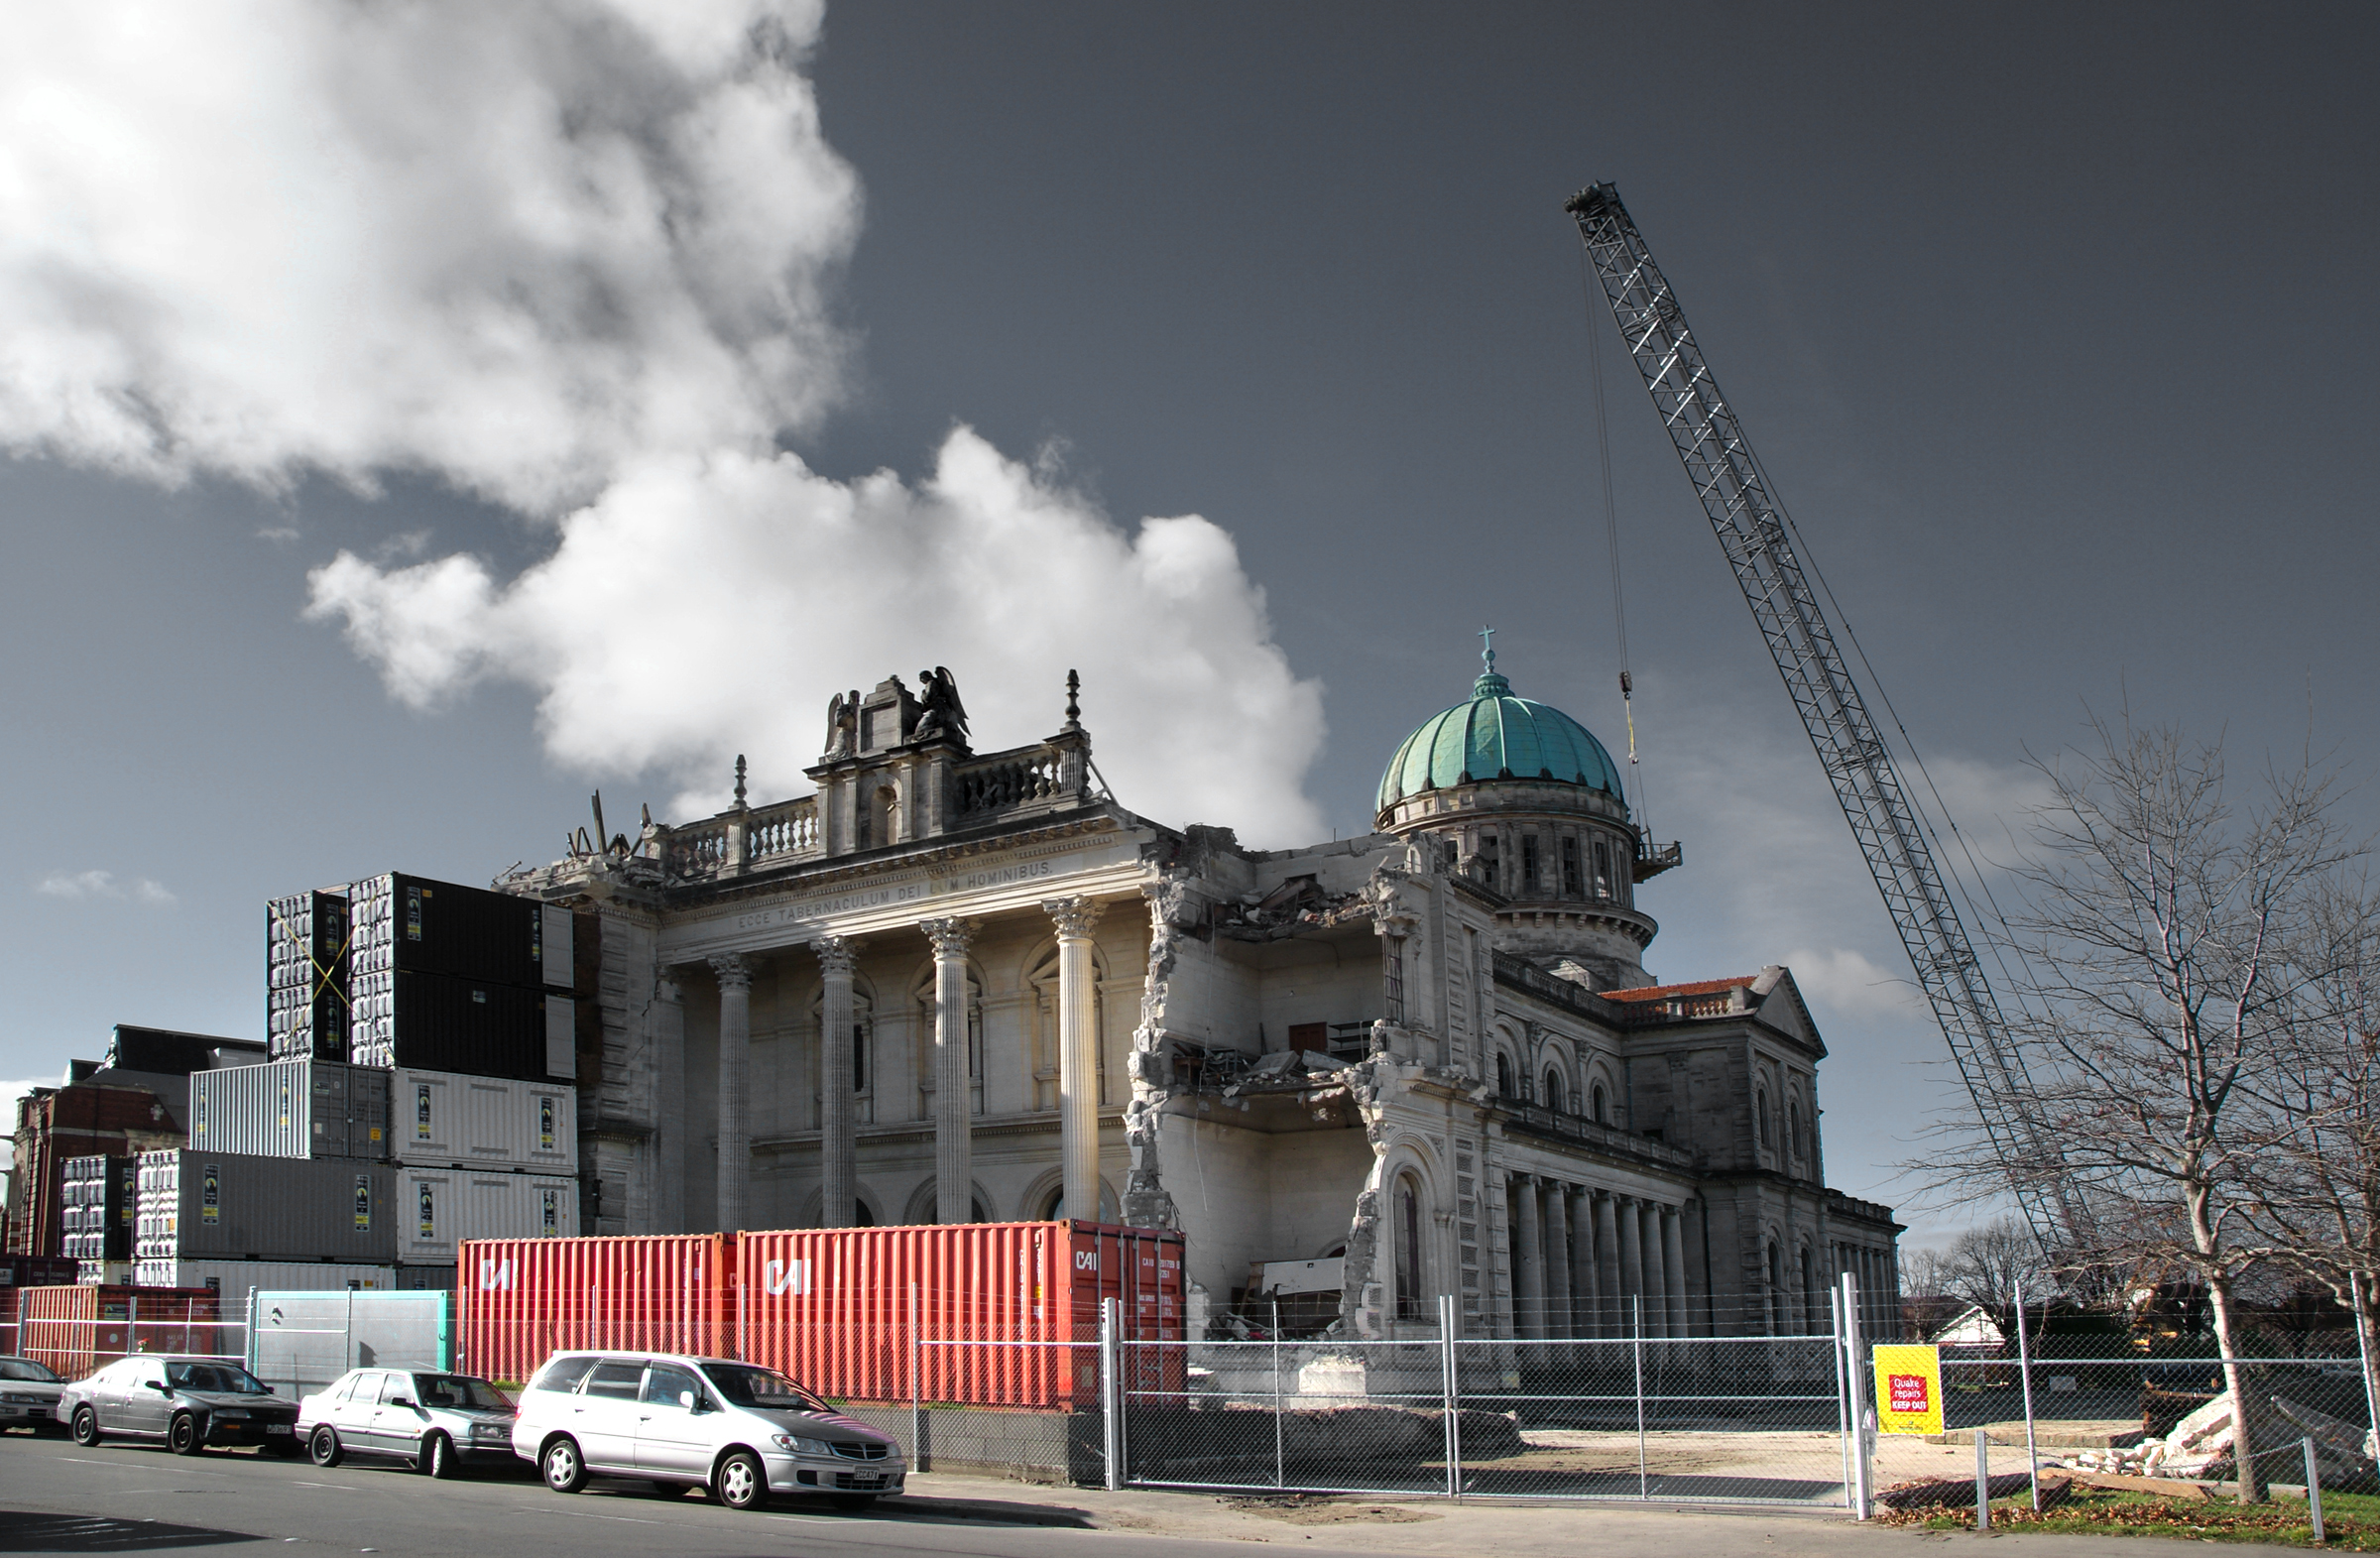
architecture, city, skyscraper, cityscape, downtown, landmark, church, newzealand, churches, neoclassic, basilica, christchurch, canterbury, catholicchurch, christchurcheartquake, oamarulimestone, churcharchitecture, urban area, human settlement